Luzula campestris

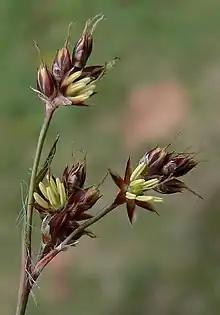
Inflorescence

"Luzula campestris" is relatively short, between tall. It spreads via short stolons and also via seed produced in one stemless cluster of flowers together with three to six stemmed clusters of flowers. It is a perennial.